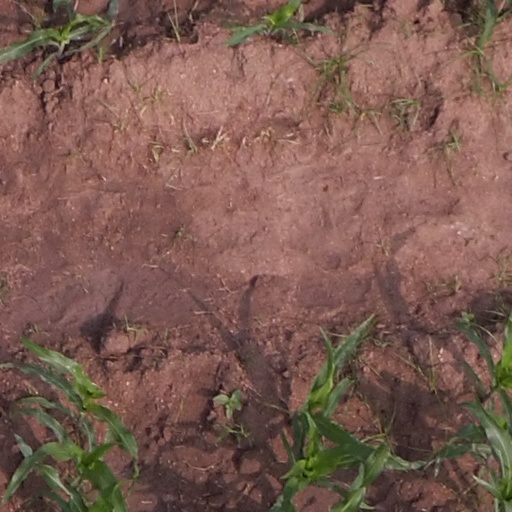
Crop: maize; corn